Seymour, Indiana

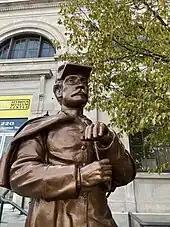
Billy Yank, the statue honoring Seymour's Civil War veterans, was newly restored in 2023 after being vandalized and stored for more than 40 years.

After the war, local veterans organized the Ellsworth Post 20 of the G.A.R. At its zenith, the post included two hundred and twenty-two local citizens who had served the Union during the war as members. During its long existence, the organization included many prominent community members. The Ellsworth Post was active in local charities, organized burial services for local veterans, and conducted official observances on Decoration Day. The final member of the post, James H Boak, lived to be 98 years old. He died in 1942, closing one of the longest-running G.A.R. chapters in existence.